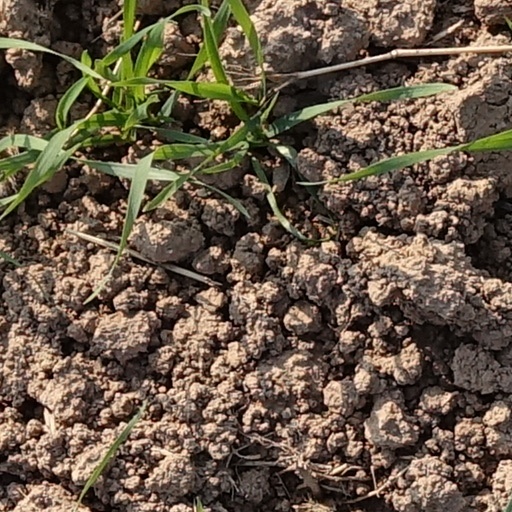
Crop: wheat